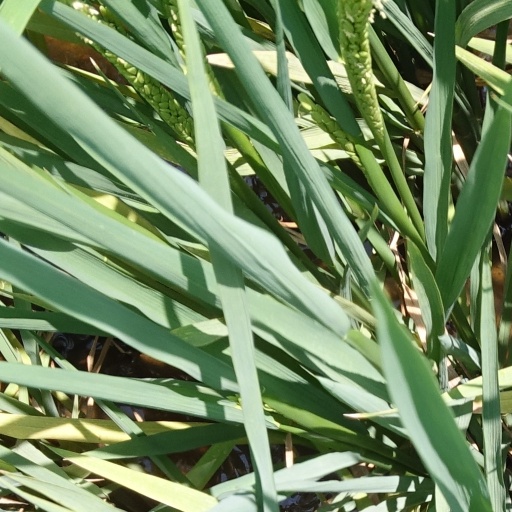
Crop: rice